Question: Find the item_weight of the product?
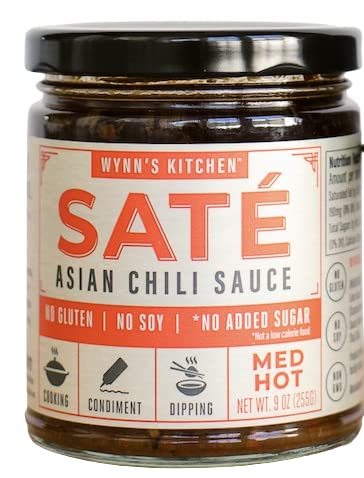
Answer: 255.0 gram